Petrus Norbertus van Reysschoot

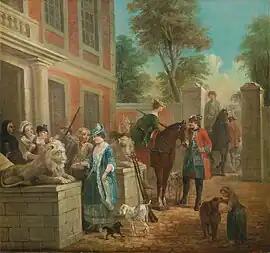
"The departure for the hunt"

Petrus Norbertus trained with his father and was admitted as a master in the Guild of Saint Luke of Ghent at the very young age of fifteen. He remained a member of the guild until it was abolished in 1773.